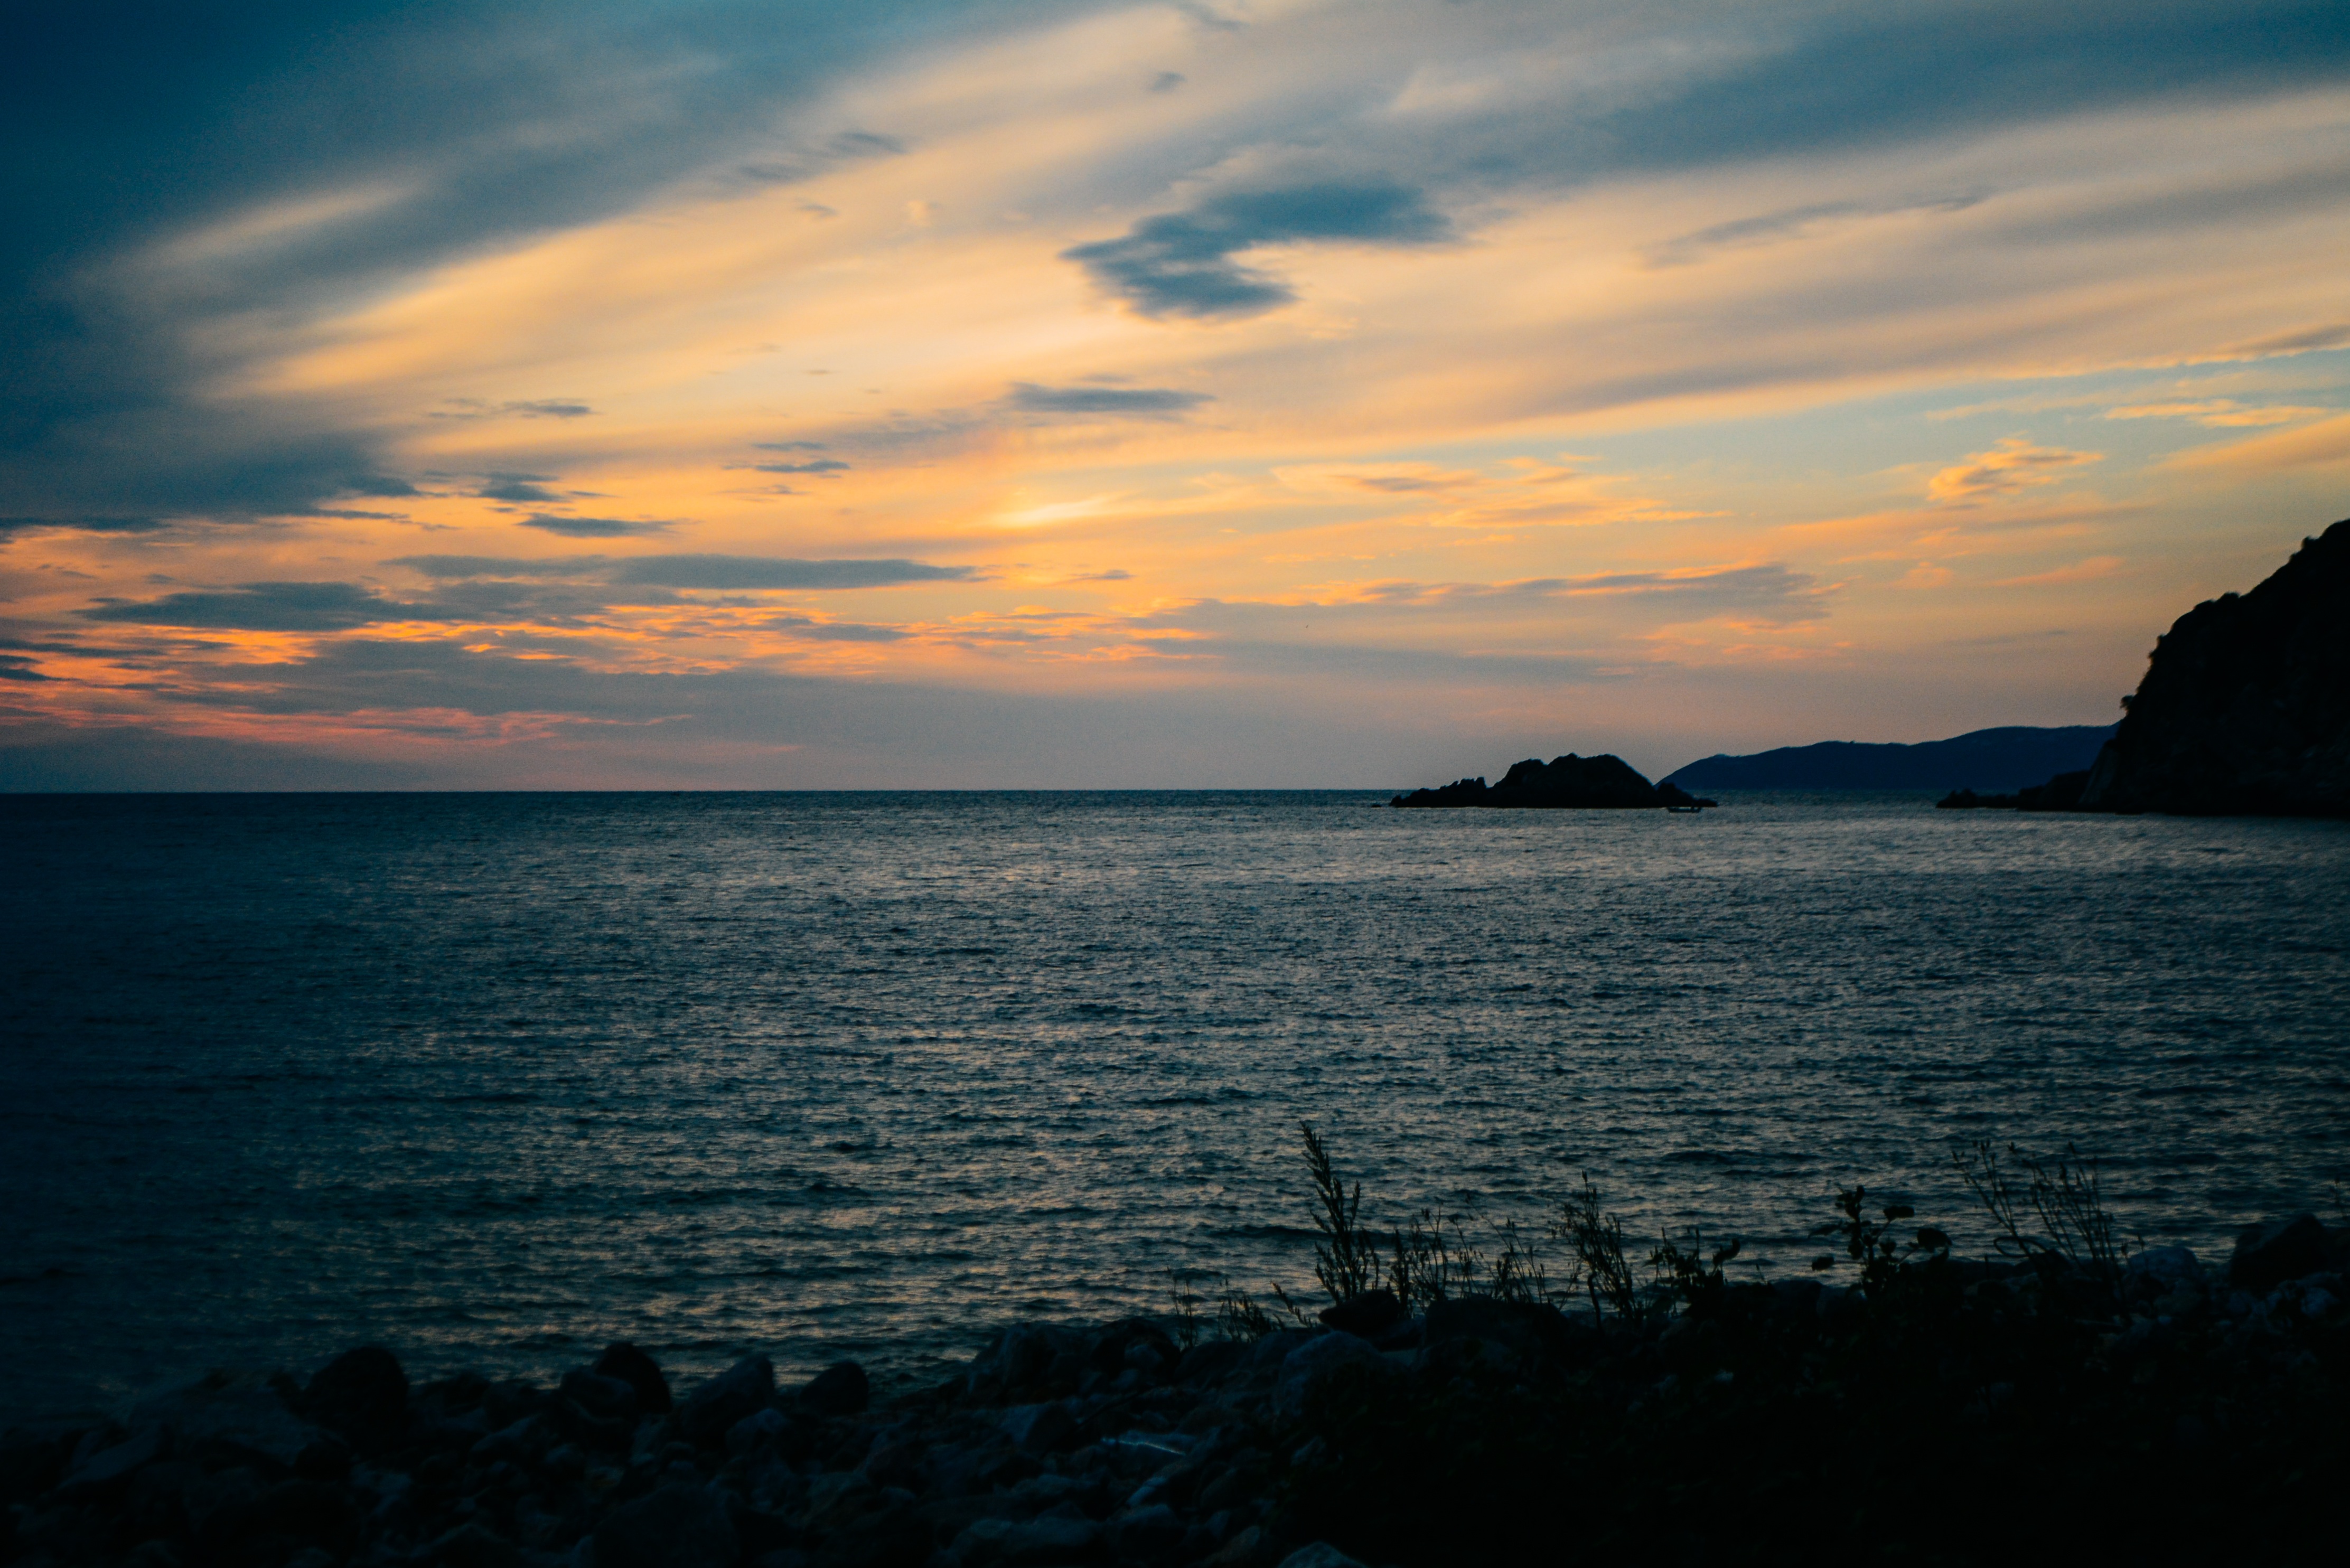
beach, sea, coast, ocean, horizon, cloud, sky, sunrise, sunset, sunlight, morning, shore, wave, dawn, dusk, evening, reflection, bay, body of water, afterglow